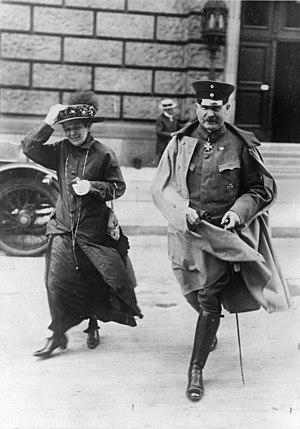
Wilhelm Groener est un militaire et homme d'État allemand, né le 22 novembre 1867 à Ludwigsbourg et mort le 3 mai 1939 à Potsdam.